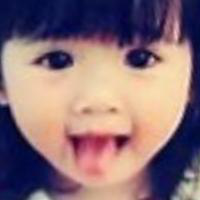
Age group: age 01-10